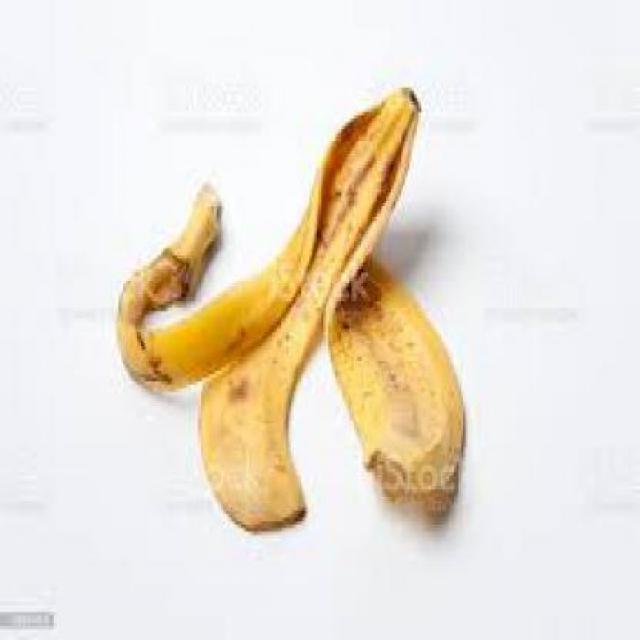
Label: bananas